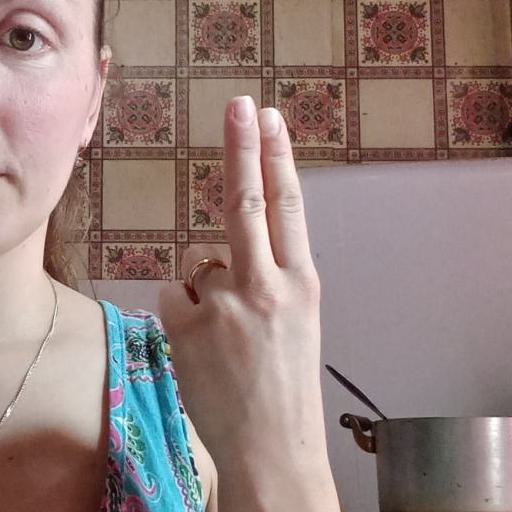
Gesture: two_up_inverted